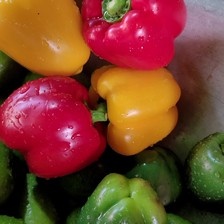
Label: capsicum